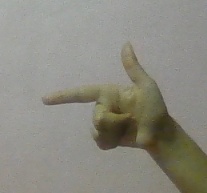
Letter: yaa